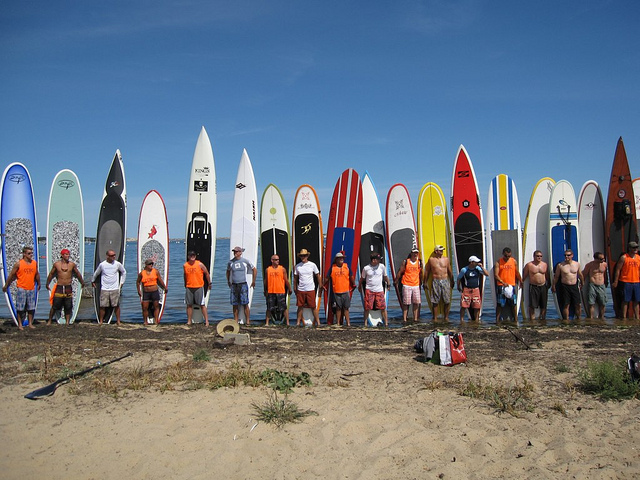
user: Given an image and a question. Answer the question in a short answer. Question: What animal do these people have to watch out for while playing the sport? Short Answer:
assistant: shark